Józef Kowalczyk

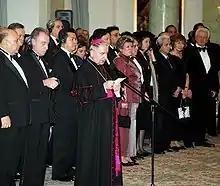
Józef Kowalczyk with the diplomatic corps at the Presidential Palace in Warsaw

As nuncio, Kowalczyk presided over the reëstablishment of the military ordinariate of Poland in 1991. Together with the Conference of Polish Bishops, he worked on a thorough reorganization of the administrative structure of the Catholic Church in Poland. This task resulted in the papal bull "Totus Tuus Poloniae populus" of 1992, which erected 13 new dioceses, elevated eight dioceses to archdioceses, and adjusted ecclesiastical borders to match the post-war borders of Poland.